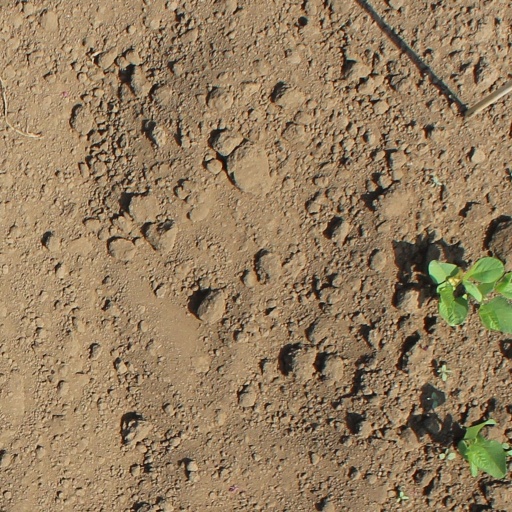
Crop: soybean